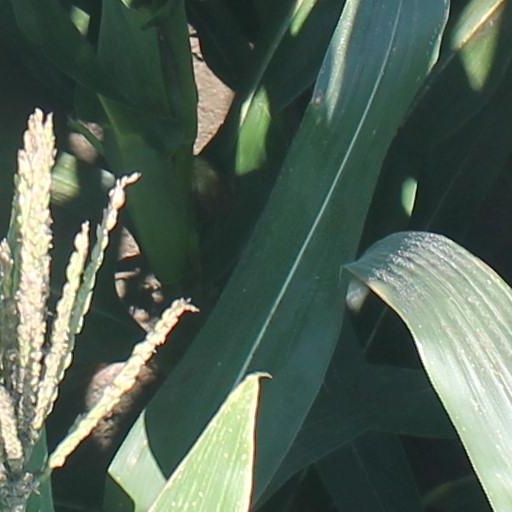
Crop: maize; corn